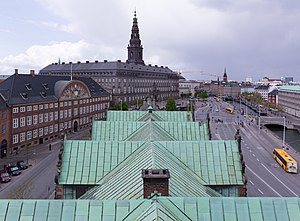
Børsen / Arkitektur
Udsigt fra dragespiret på Børsen mod Christiansborg.
Udsigt fra dragespiret på Børsen
Børsen er en bygning på Slotsholmen i København. Den blev opført i 1620'erne som handelsbygning af Christian IV og fungerede helt op i 1800-tallet som varebørs. Frem til 1974 rummede bygningen Københavns Fondsbørs. Børsen regnes for et af de fineste eksempler på nederlandsk renæssance i Danmark. I dag er bygningen ejet af Dansk Erhverv, og fungerer derfor som kontorbygning og hovedkvarter for en af landets største erhvervs- og arbejdsgiverorganisationer.